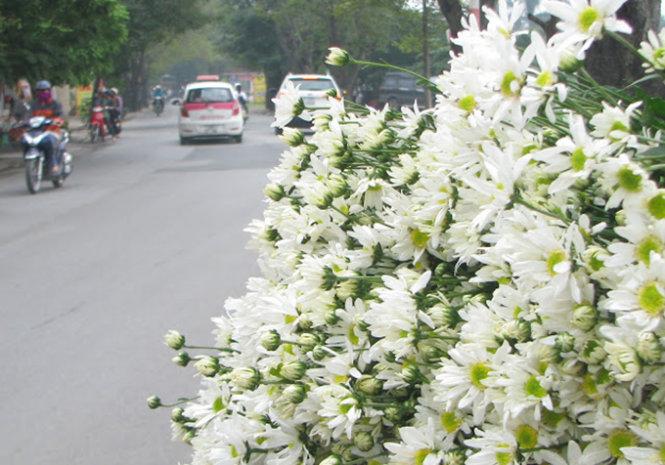
có những bông hoa màu trắng đang ngả về phía con đường